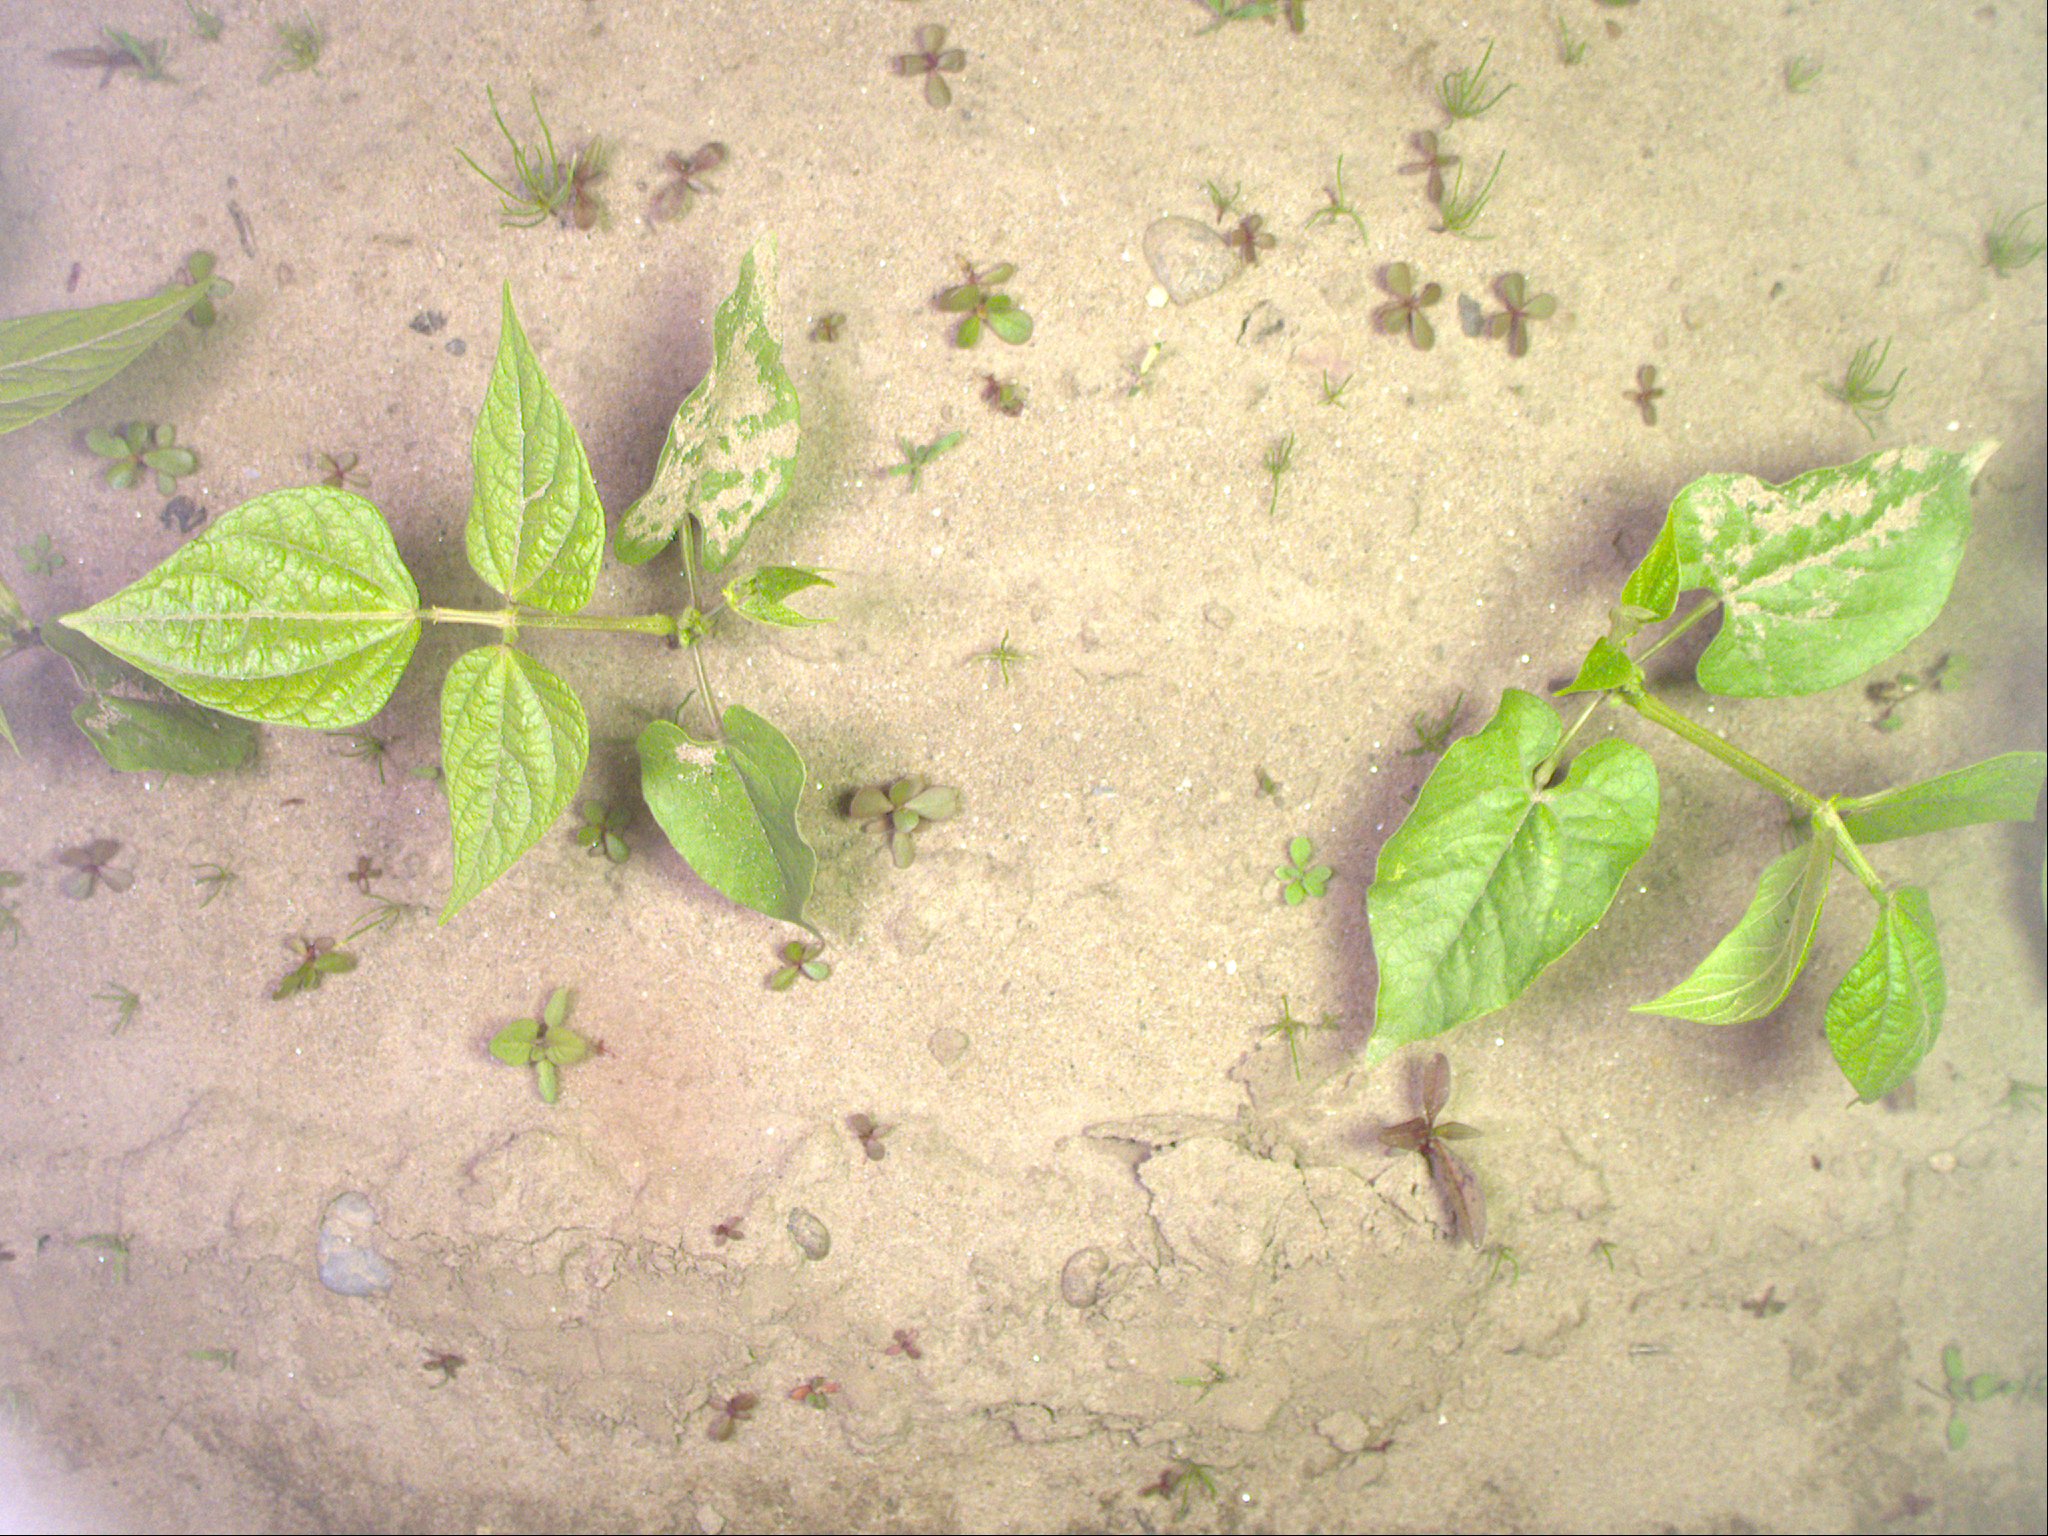
Crop: bean
Objects: bean, stem_bean, bean, stem_bean, bean, stem_bean